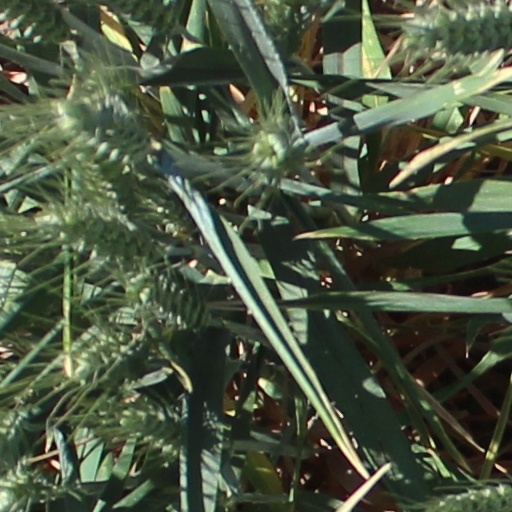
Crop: wheat